Welsh Marches

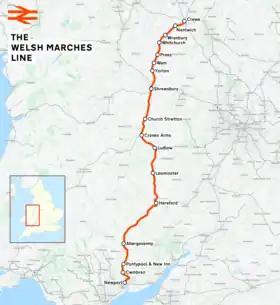
Welsh Marches Line

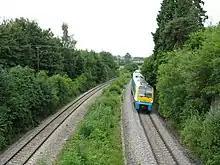
A Class 175 'Coradia' running through currently closed Dinmore railway station, Herefordshire on the Welsh Marches Line on an Arriva Trains Wales service.

There is no modern legal or official definition of the extent of the Welsh Marches. However, the term the Welsh Marches (or sometimes just the Marches) is commonly used to describe those English counties which lie along the border with Wales, particularly Shropshire and Herefordshire. The term is also sometimes applied to parts of Powys, Monmouthshire and Wrexham.